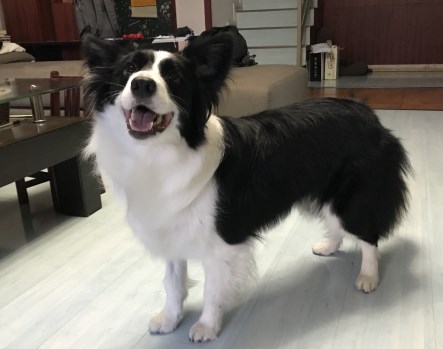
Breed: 2594-n000109-Border_collie